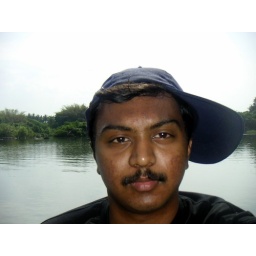
That's me at the head of the boat, in the lake of the Ranganathittu bird sanctuary